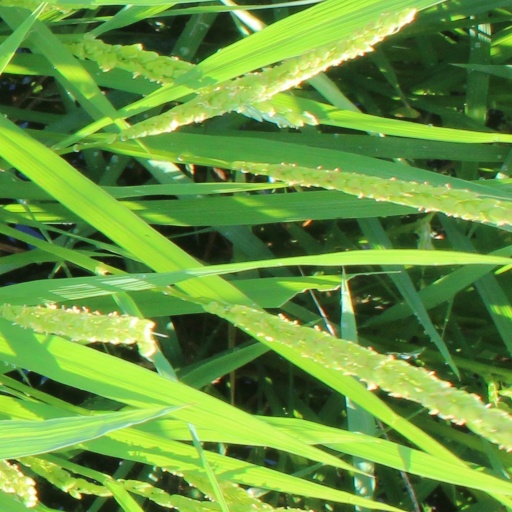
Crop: rice